2010 WTA Tour Championships

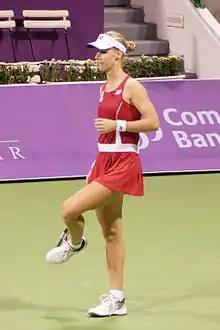
Elena Dementieva announced her retirement at the 2010 WTA Tour Championships.

Elena Dementieva had a lopsided season for 2010 as she fell outside of the top ten for the first time since 2008. However, she was able to reach four finals in the year, winning two of them. Her first title came at the Medibank International Sydney where she defeated world number one, Serena Williams, in the final 6–3, 6–2. The second title came at the Open GDF Suez defeating Czech player Lucie Šafářová 6–7, 6–1, 6–4. She finished runner-up to compatriot Alisa Kleybanova at the Malaysian Open and to Caroline Wozniacki at the Toray Pan Pacific Open. In the Grand Slams, Elena drew an unseeded Justine Henin and lost to the eventual finalist, 5–7, 6–7 in the second round of the Australian Open. At the French Open Dementieva had to retire against Francesca Schiavone after the first set tie-break during their semifinal match. The injury also caused her to miss Wimbledon, ending her 46 consecutive main draw appearances at the Grand Slams. At the US Open she was able to reach the fourth round before losing to Samantha Stosur. This was her 10th appearance and she reached the semifinals twice in 2000 and 2008. She announced her retirement from tennis during the tournament.